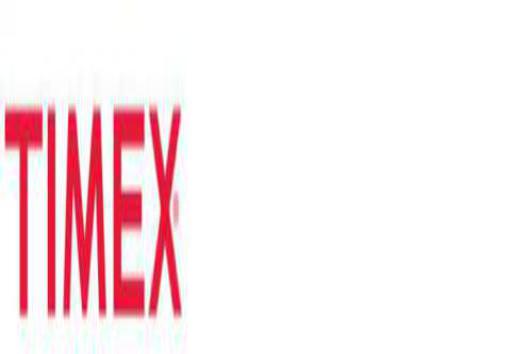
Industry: Clothes